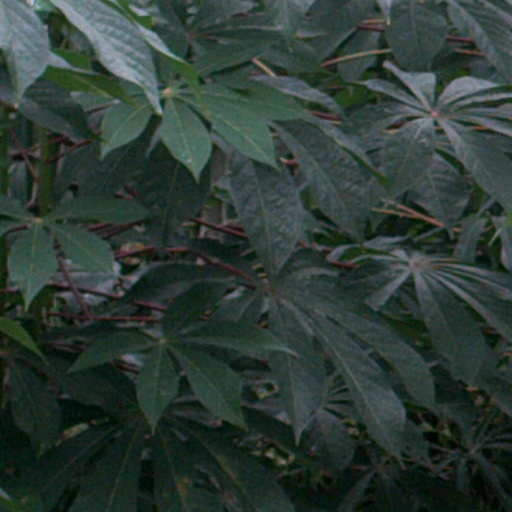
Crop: cassava